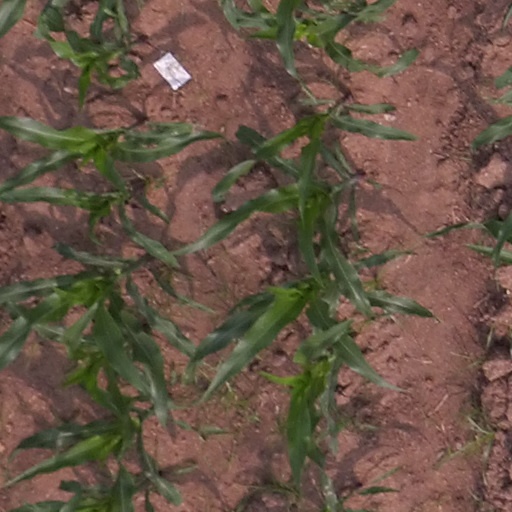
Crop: maize; corn